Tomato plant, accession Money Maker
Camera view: vertical (180 deg); turntable rotation: 60 degrees
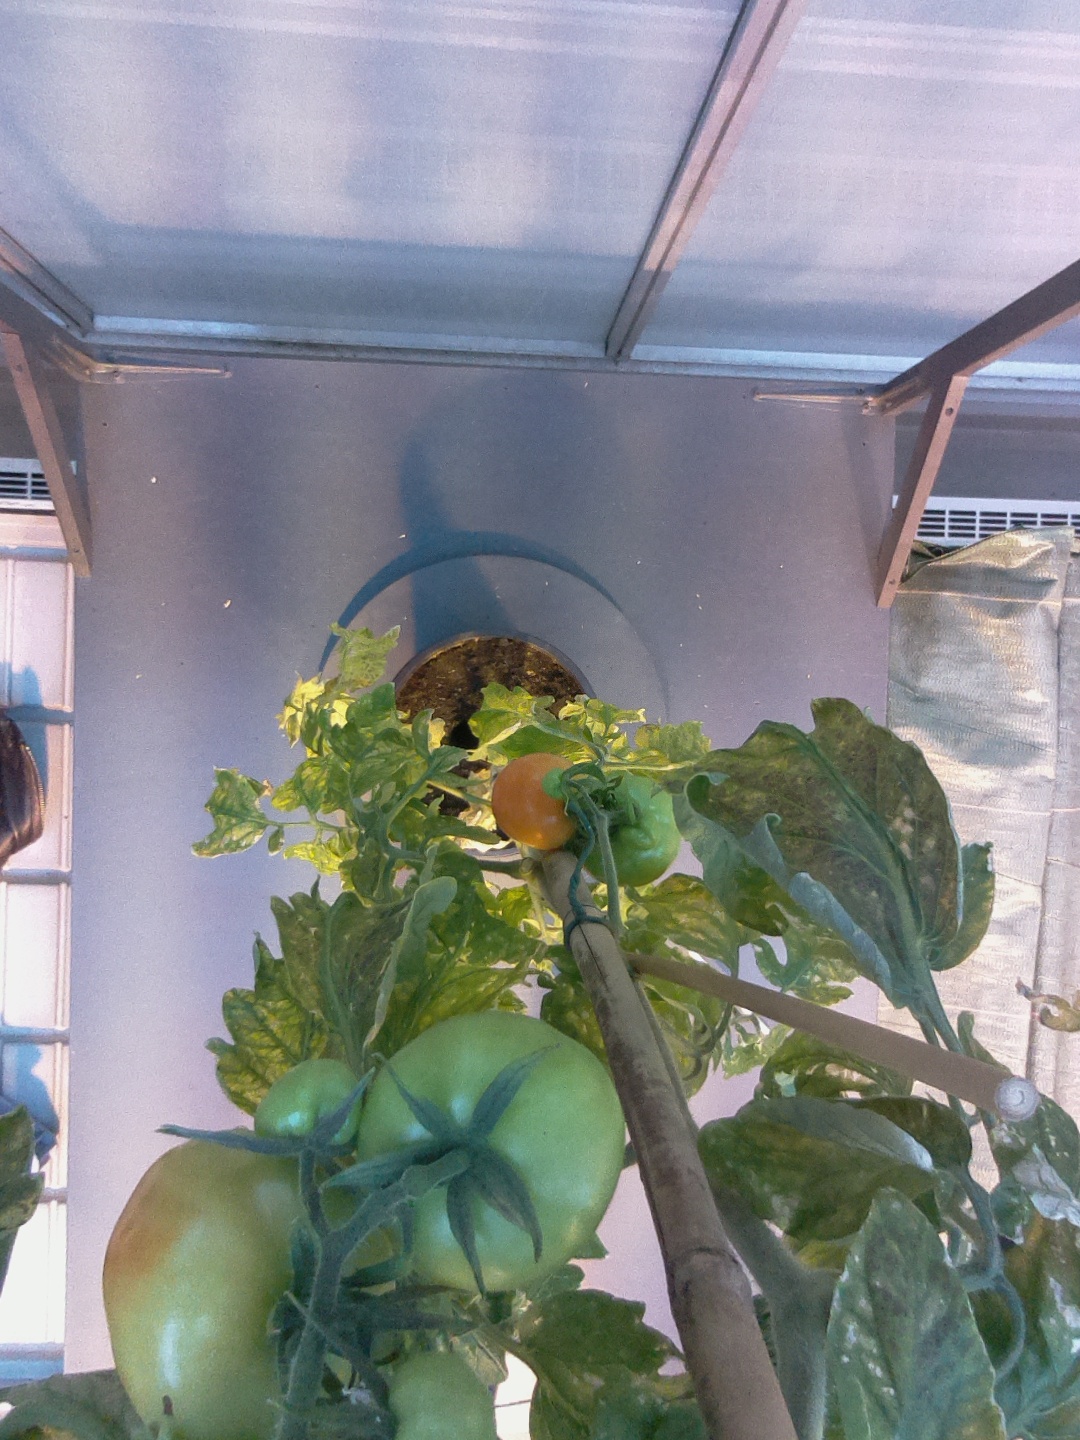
BBCH growth stage 80: fruits start showing typical ripe color (orange -> red)